Hey Ocean!

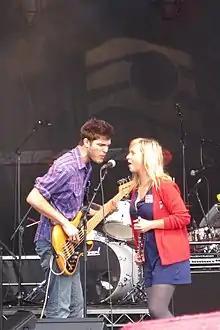
David Vertesi with Ashleigh Ball in 2010

Hey Ocean! is a Canadian indie alternative rock and synthpop band formed in 2004 in Vancouver. As of , they have released four studio albums and four EPs.